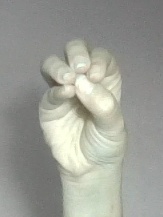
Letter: ha